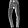
Label: Trouser